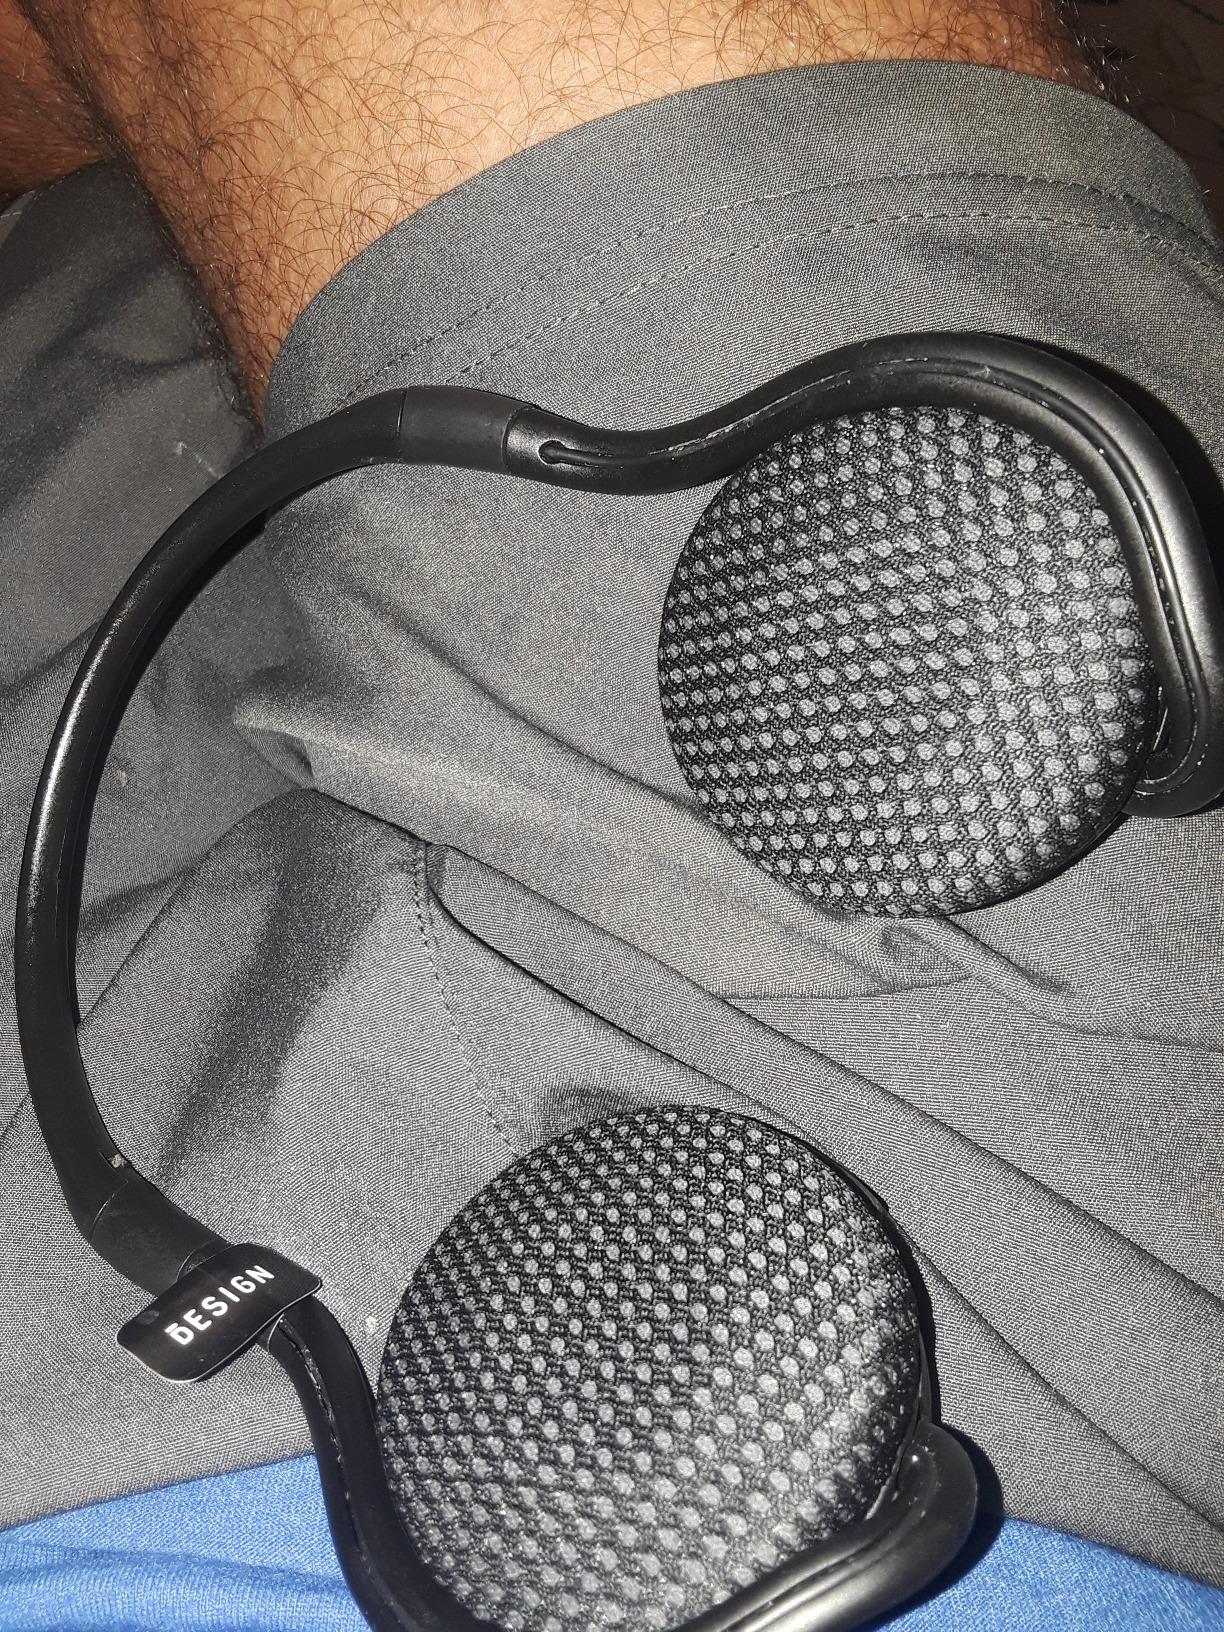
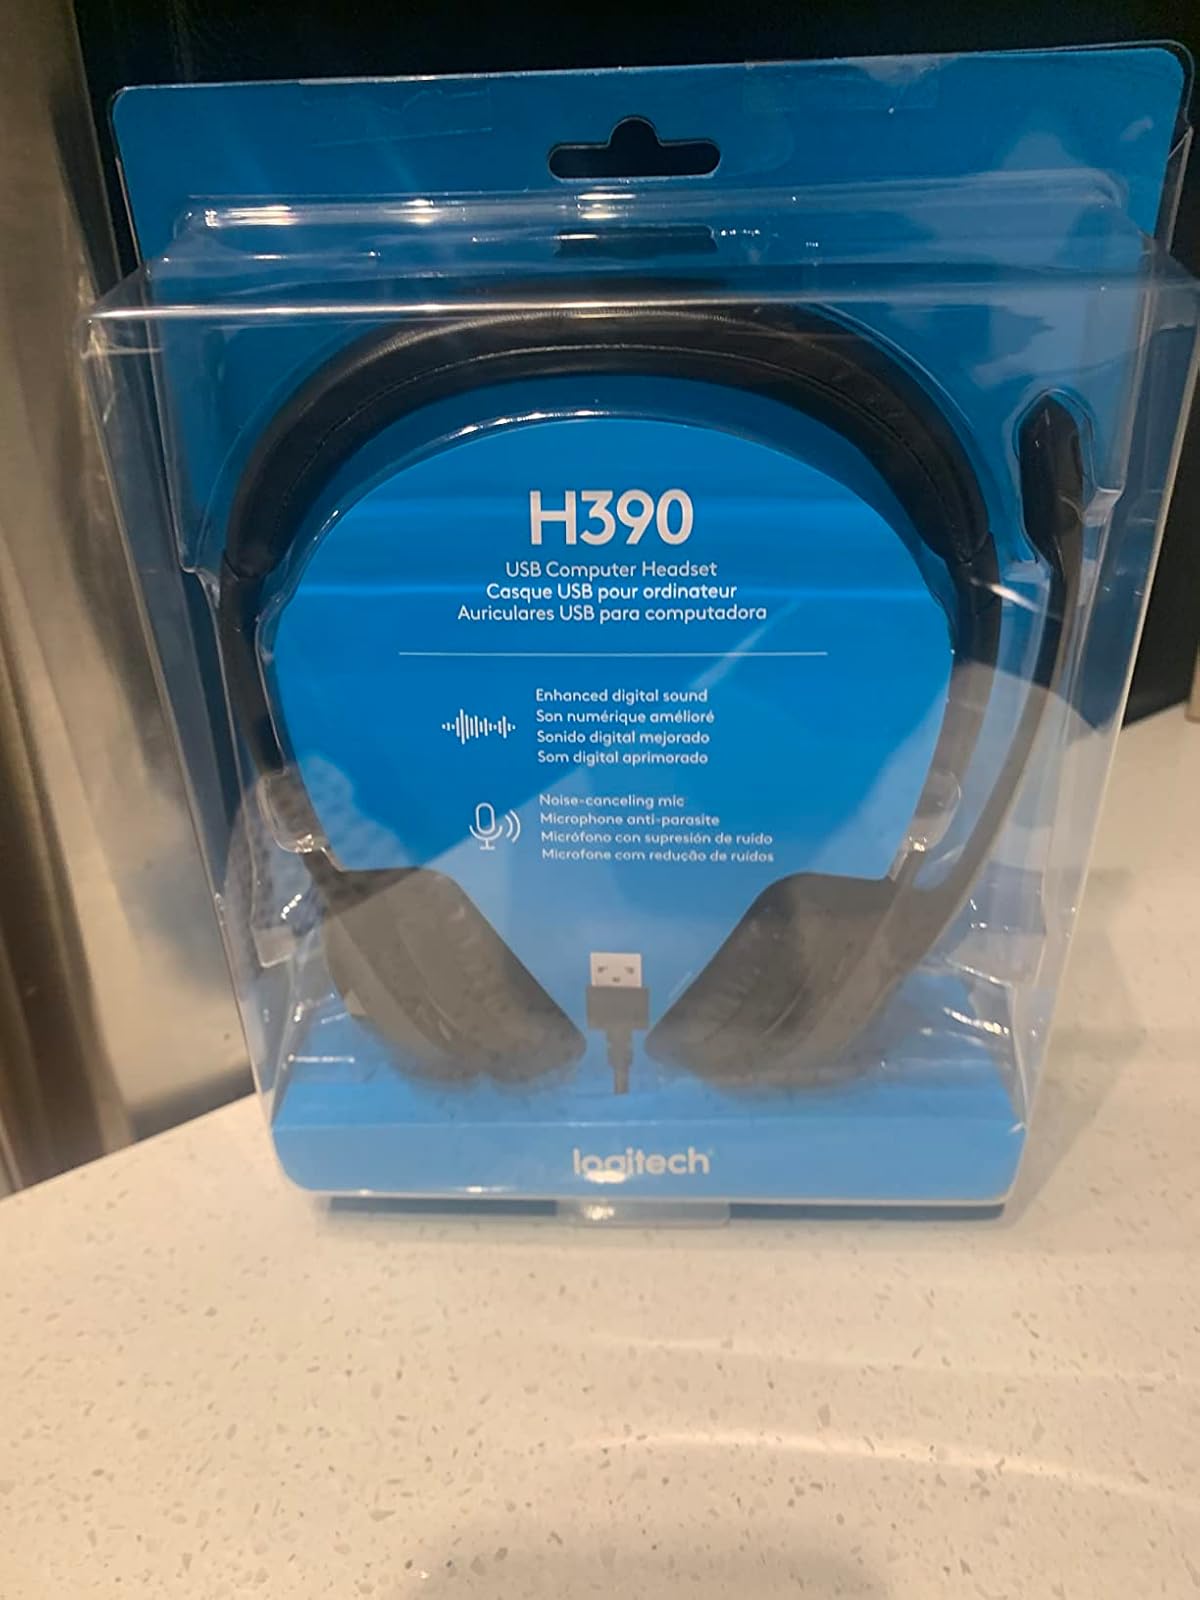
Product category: headphones
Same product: no